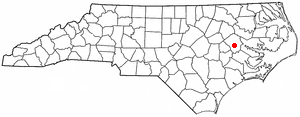
Winterville est une ville américaine située dans le comté de Pitt dans l'État de Caroline du Nord. En 2010, sa population était de 9 269 habitants.